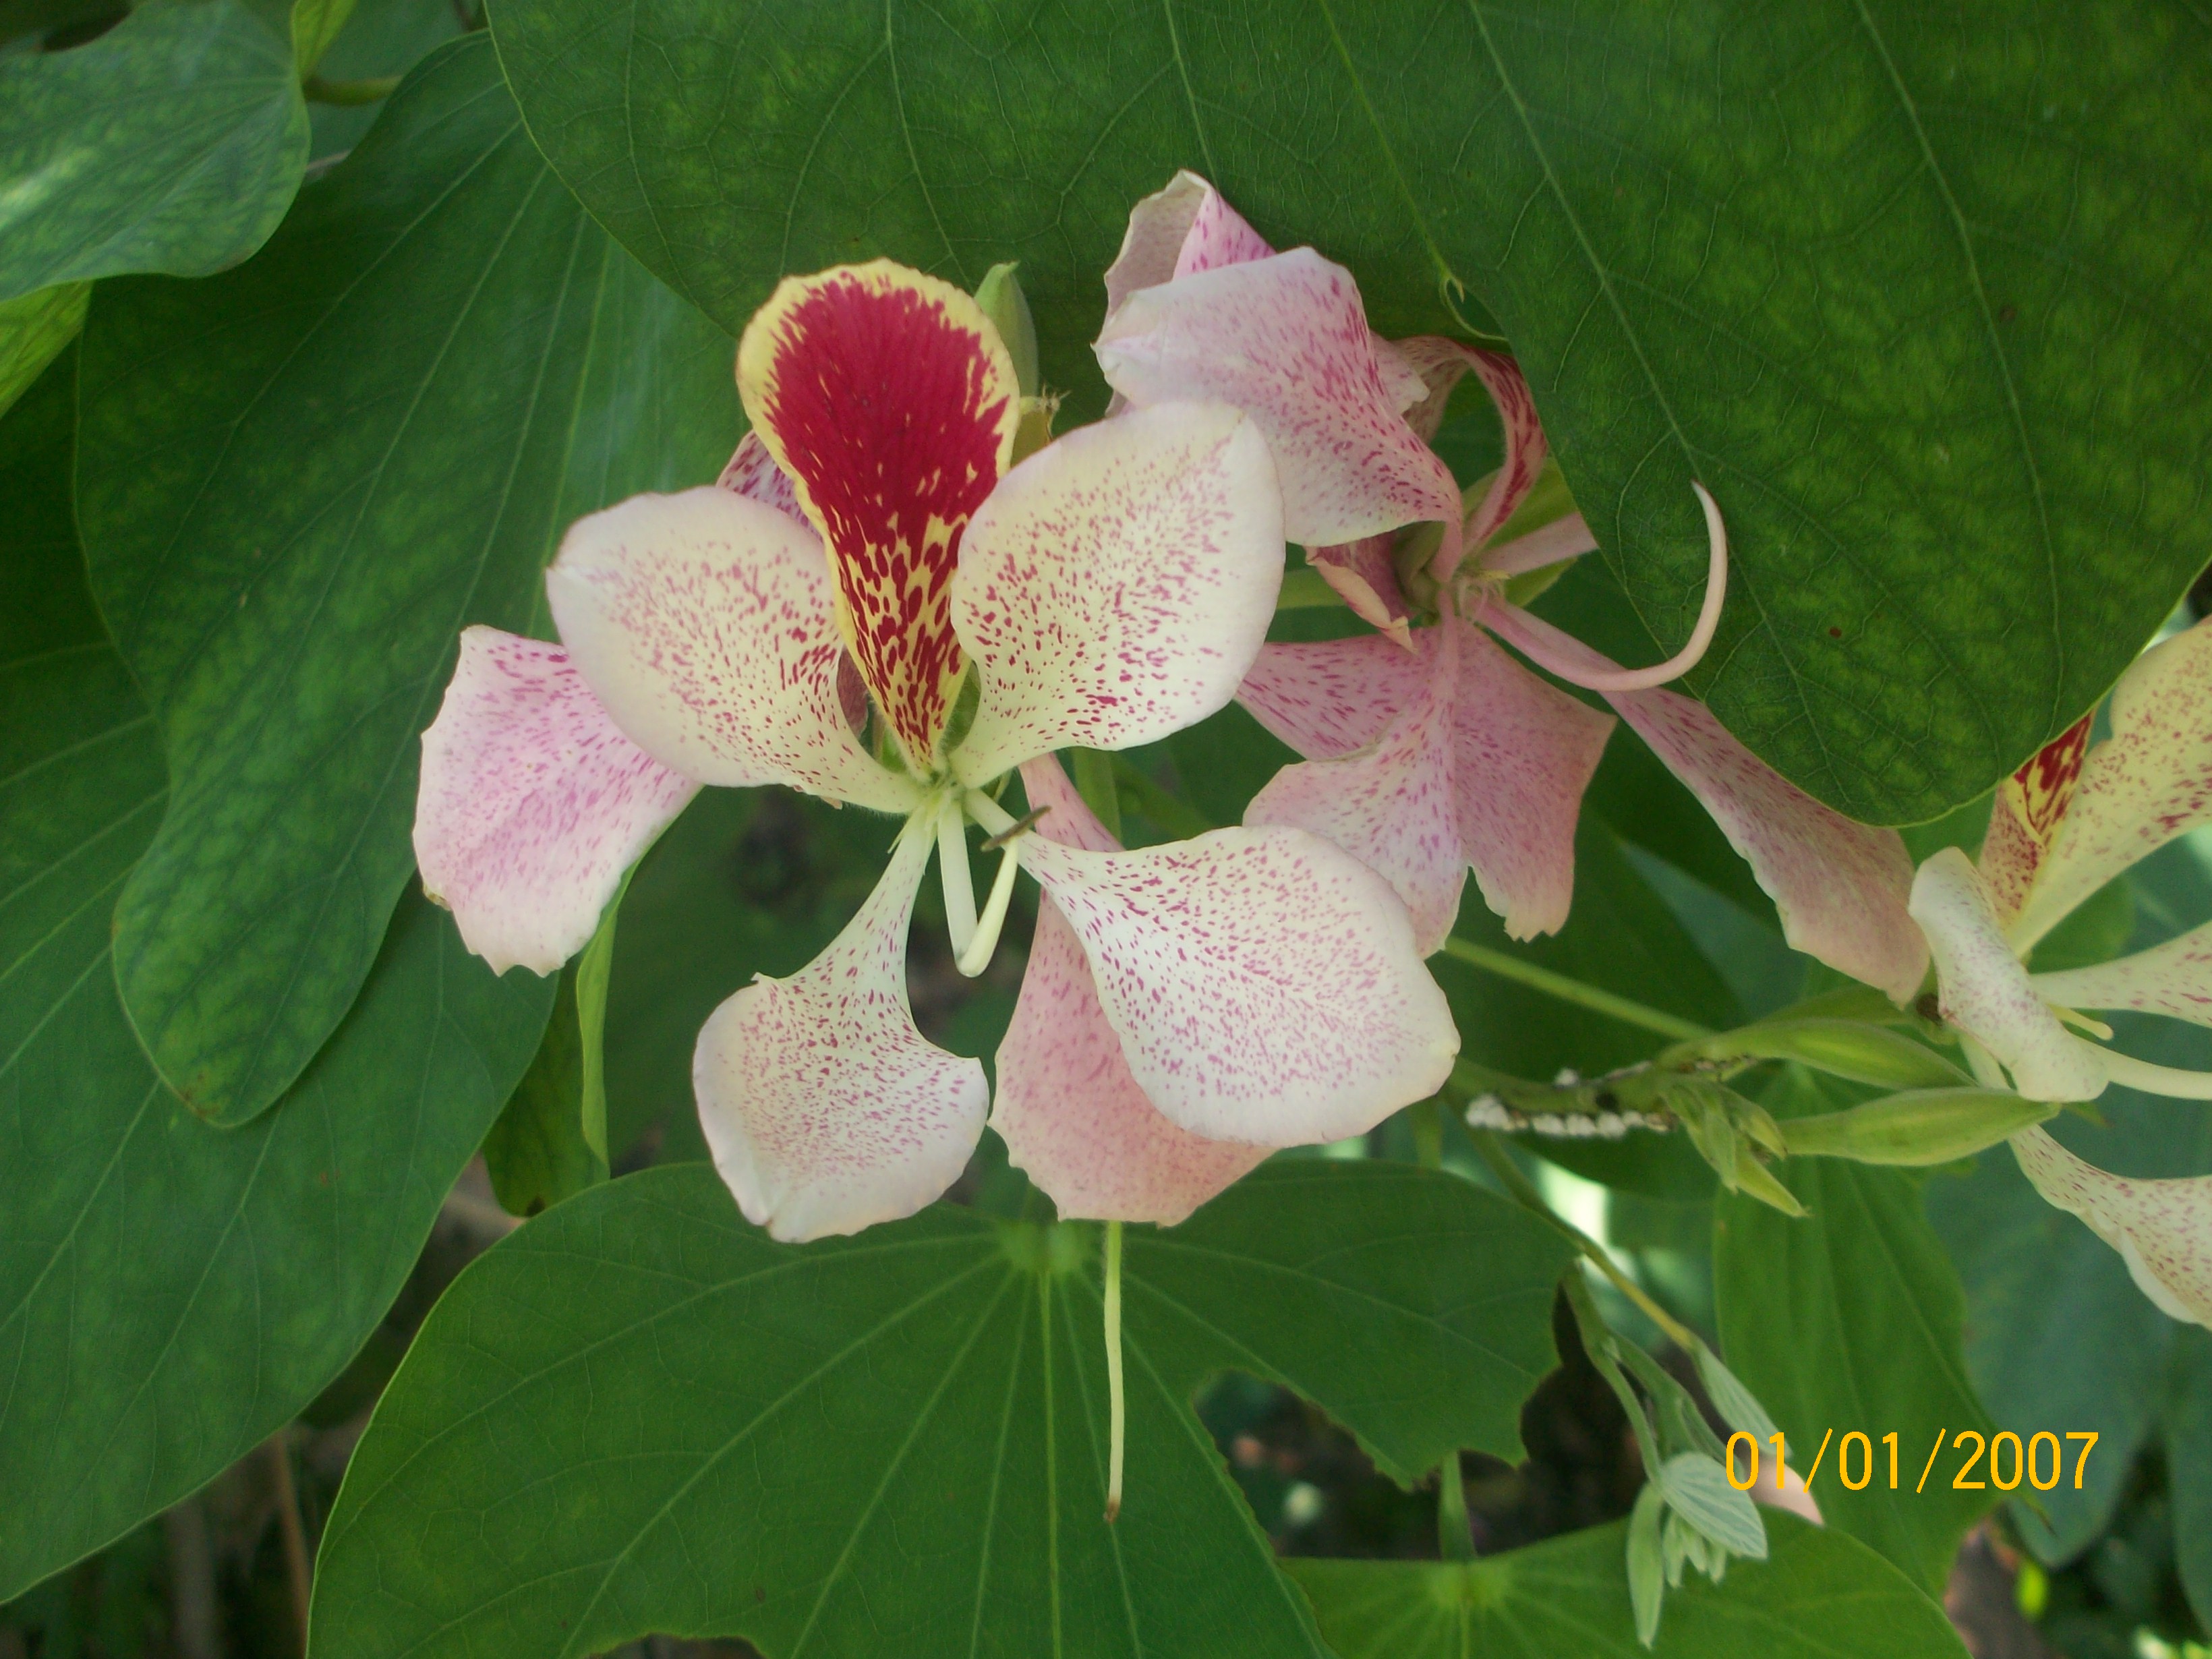
nature, flower, flowering plant, plant, petal, leaf, terrestrial plant, caper family